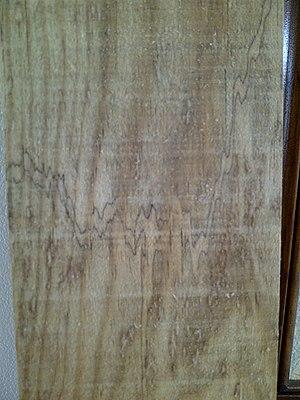
Filaments d'Armillaire développés sur des rondins de pins maritimes stockés sous aspersion, dans le massif des Landes, après la tempête Klaus de Janvier 2009. Situation après trois ans de stockage. Le double trait noir visible sur la planche est produit par le champignon et rend le bois impropre à un usage en structure ou ameublement.
Armillaria est un genre de champignons basidiomycètes lignicoles de la famille des Physalacriaceae, autrefois rattaché aux Tricholomataceae.